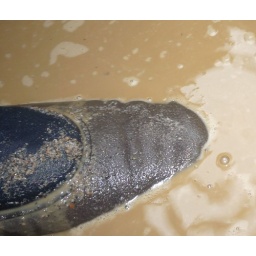
Brown suede shoes in action in muddy sand